Question: Please indicate a possible affordance area of the surfboard that can be used for carrying
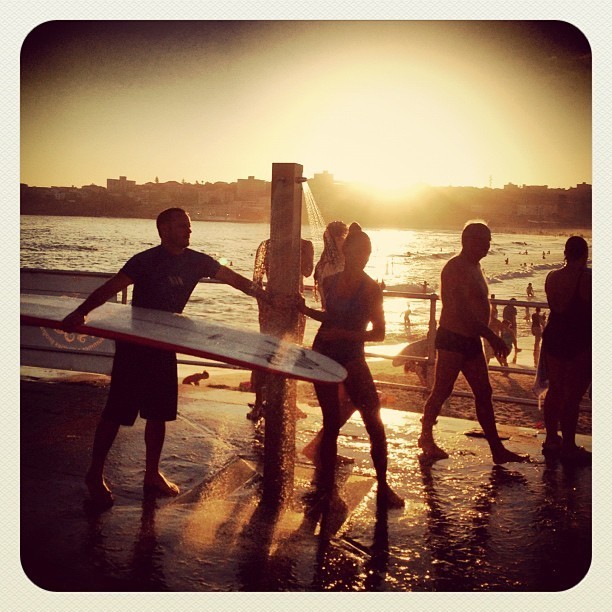
Answer: [24.733, 293.346, 349.139, 384.226]